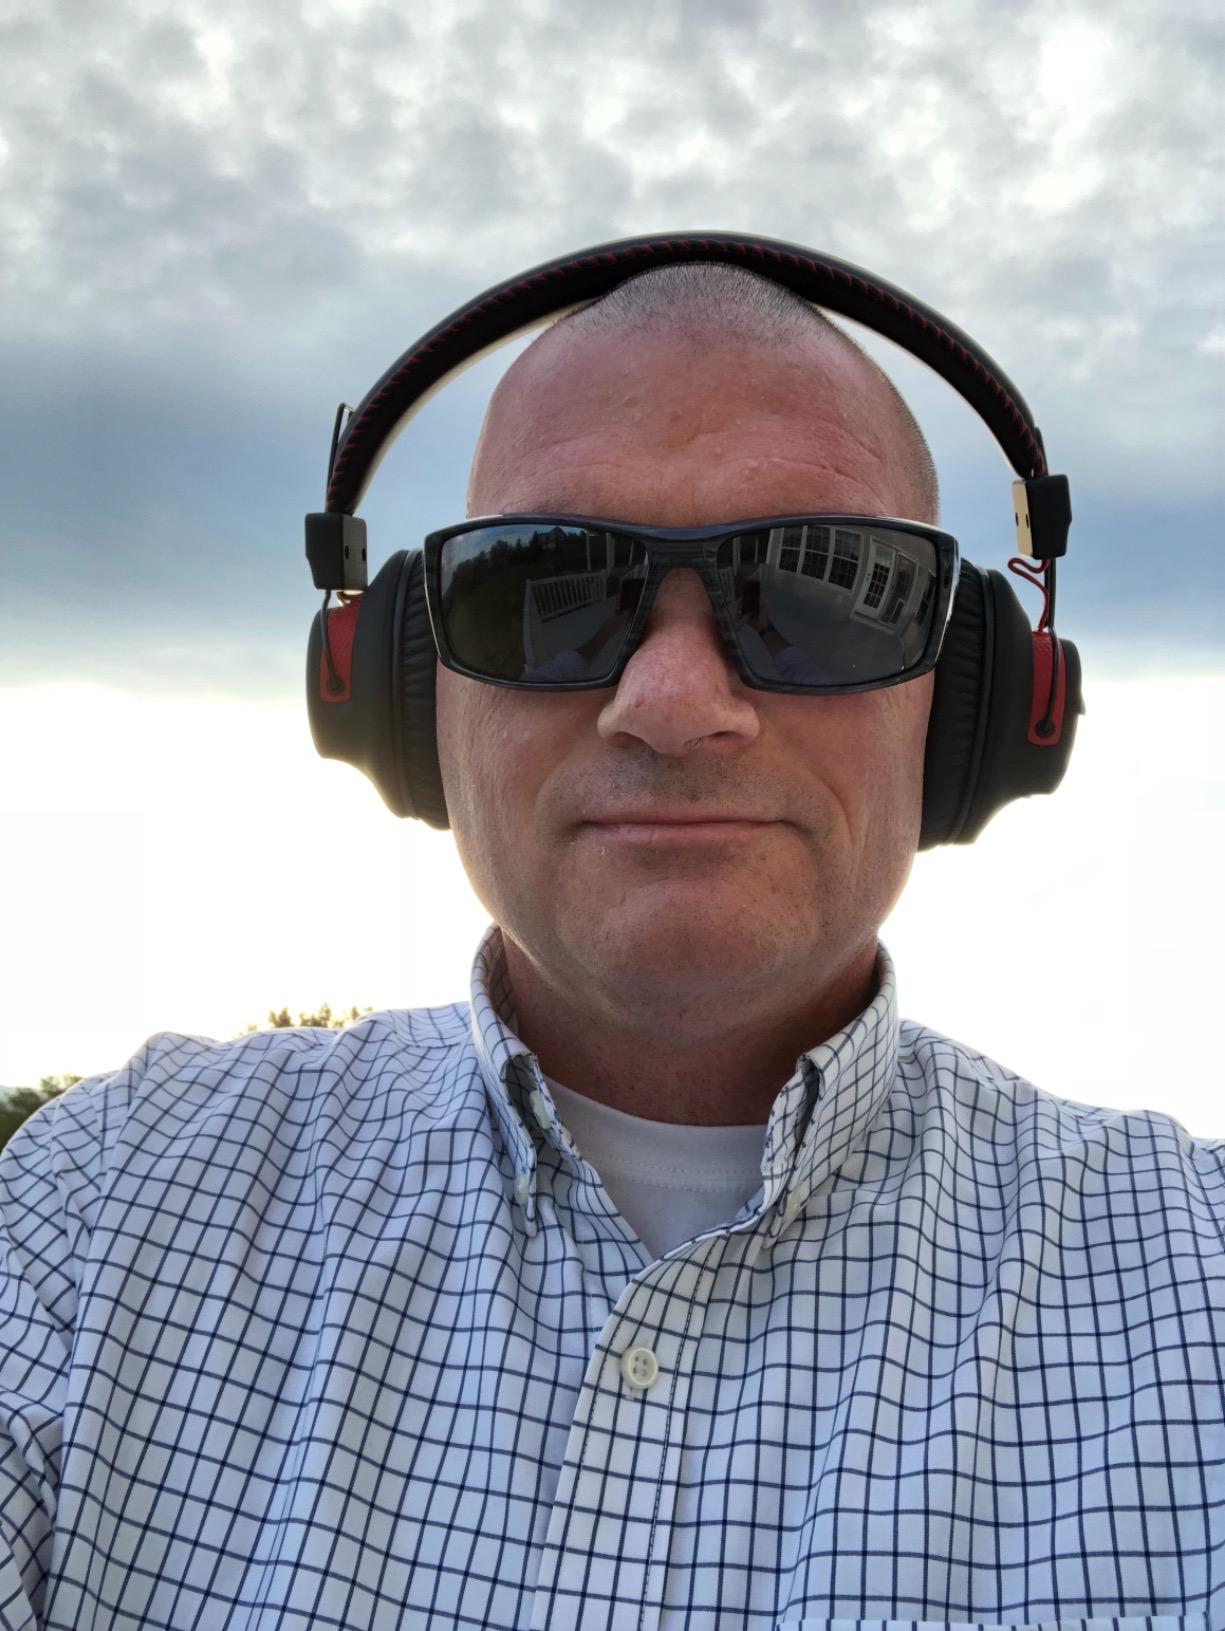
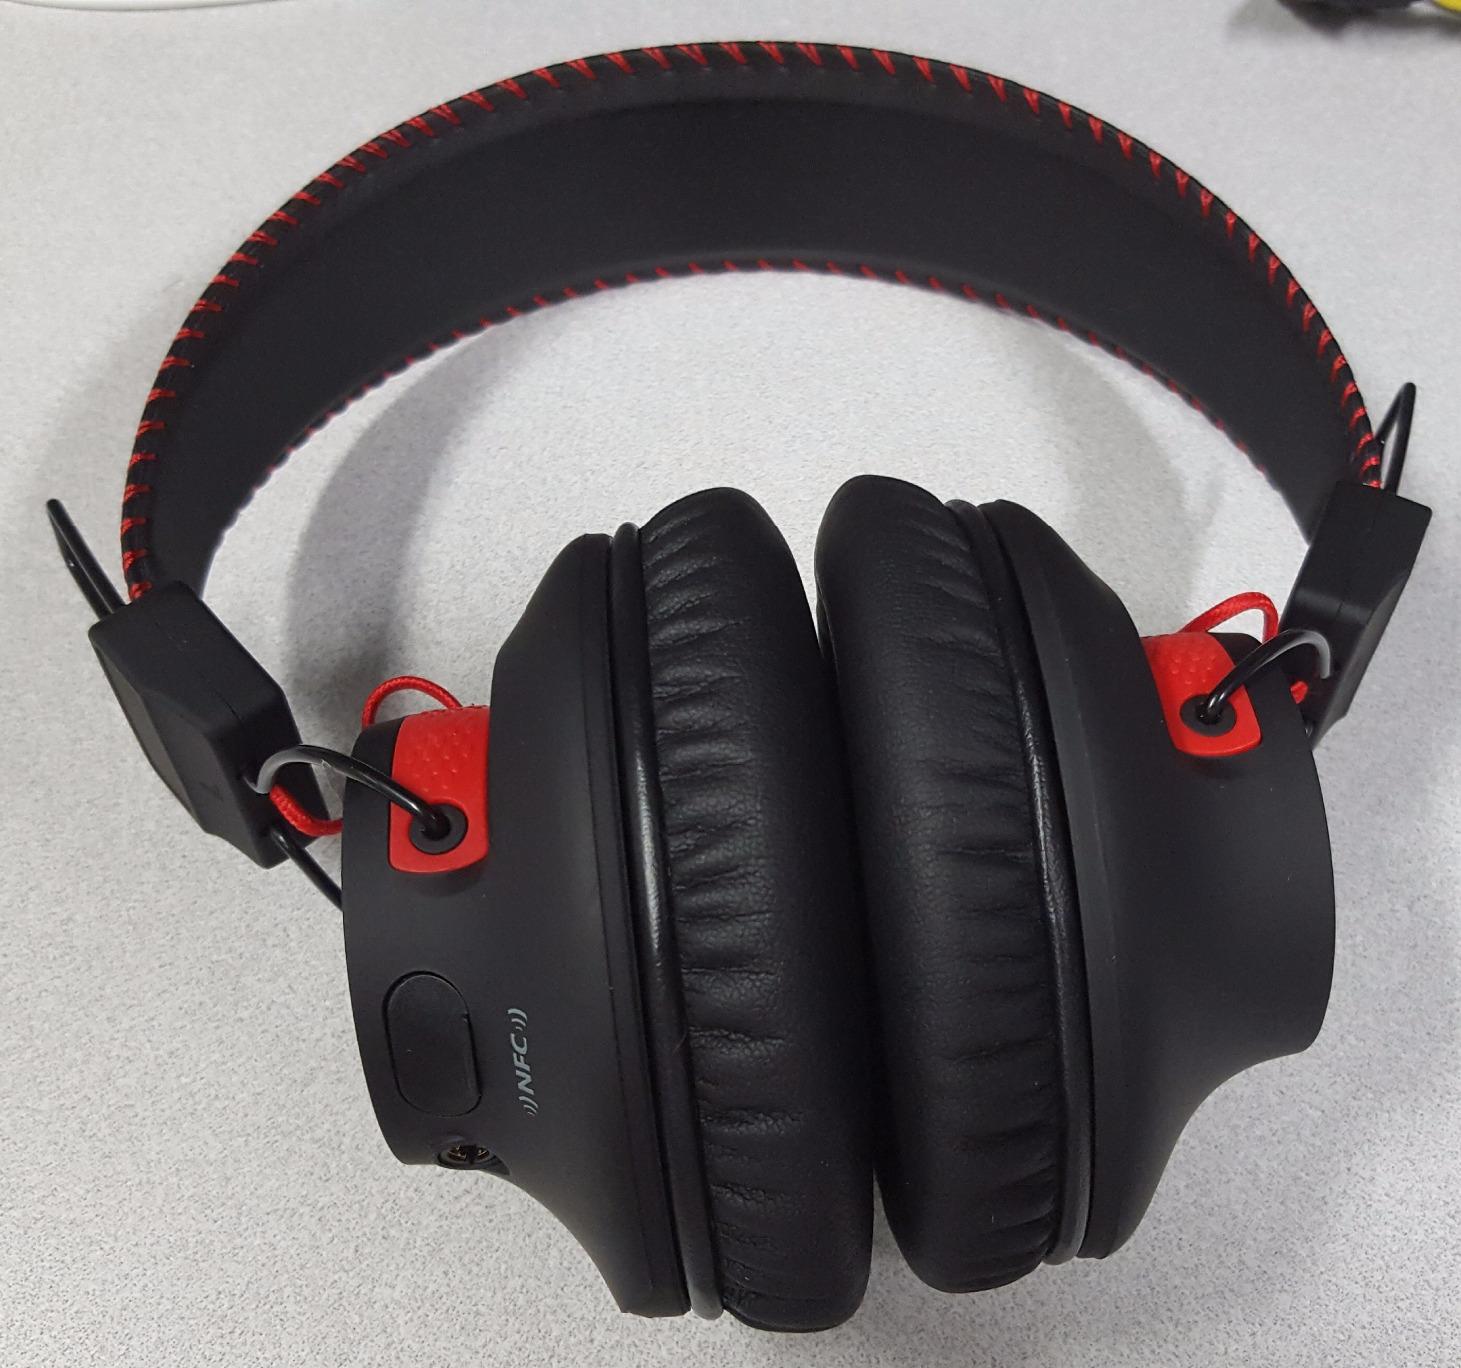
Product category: headphones
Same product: yes